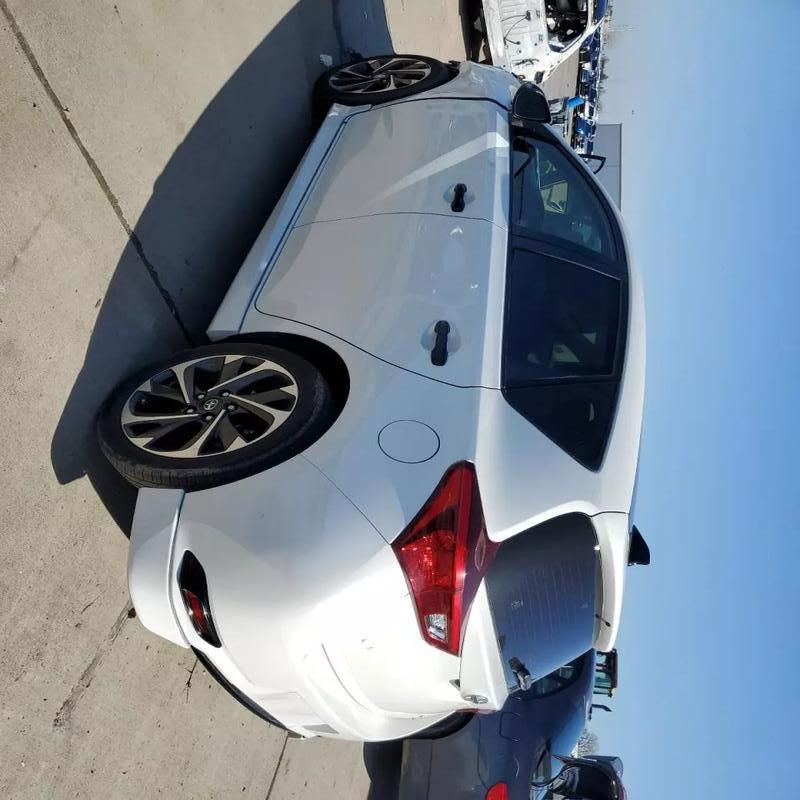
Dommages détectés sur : aile avant gauche, porte avant gauche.
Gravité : mineur